Answer in natural language. Considering the relative positions, where is framed landscape painting with airship with respect to natural wood threedrawer dresser? Choose between the following options: left or right
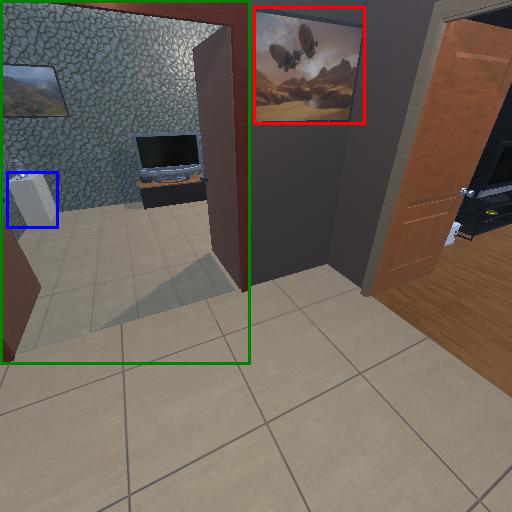
<answer>right</answer>